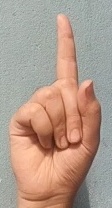
ASL sign: 1